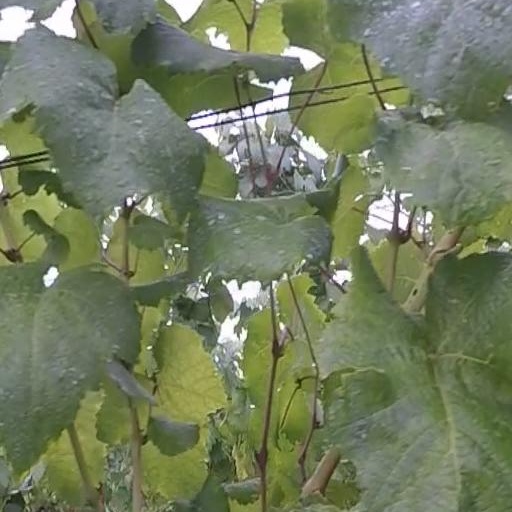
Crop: grape